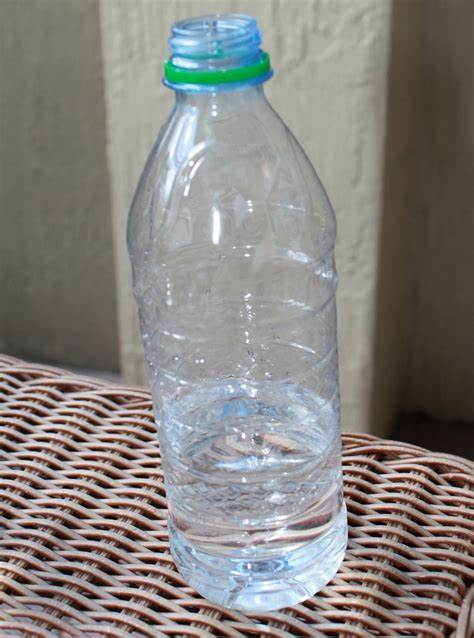
Waste category: plastic